Ancient Egyptian religion

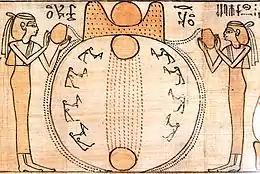
The sun rises over the circular mound of creation as goddesses pour out the primeval waters around it

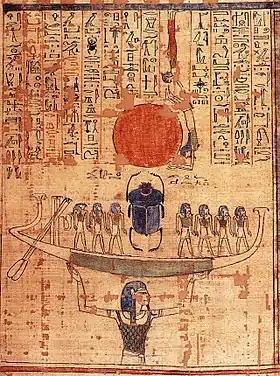
Nun lifts the solar barque with the new-born sun from the waters of creation.

The Egyptian conception of the universe centered on "Ma'at", a word that encompasses several concepts in English, including "truth", "justice", and "order". It was the fixed, eternal order of the universe, both in the cosmos and in human society, and was often personified as a goddess. It had existed since the creation of the world, and without it the world would lose its cohesion. In Egyptian belief, "Ma'at" was constantly under threat from the forces of disorder, so all of society was required to maintain it. On the human level this meant that all members of society should cooperate and coexist; on the cosmic level it meant that all of the forces of nature—the gods—should continue to function in balance. This latter goal was central to Egyptian religion. The Egyptians sought to maintain "Ma'at" in the cosmos by sustaining the gods through offerings and by performing rituals which staved off disorder and perpetuated the cycles of nature.